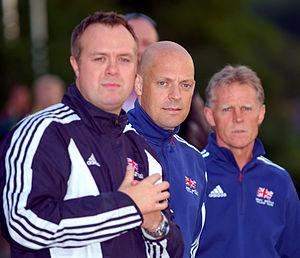
David John Brailsford, né le 29 février 1964 à Derby, est un entraîneur de cyclisme gallois, actuellement directeur de la performance de la fédération britannique et manager de l'équipe professionnelle Ineos.